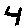
Label: 4